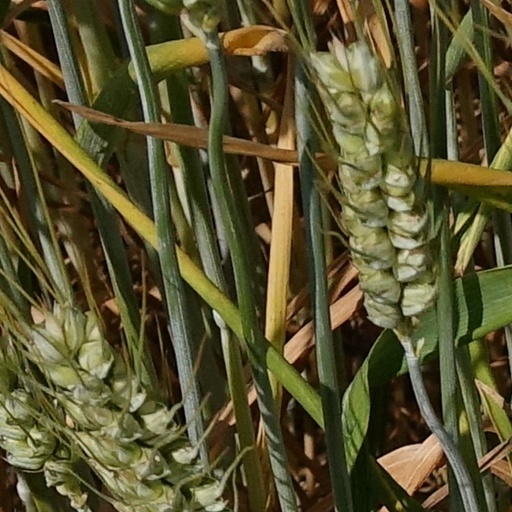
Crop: wheat